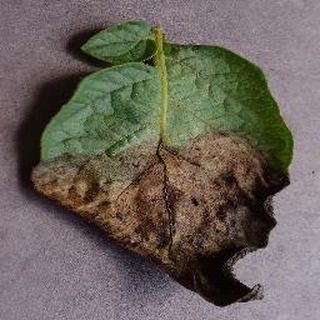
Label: potato_late_blight